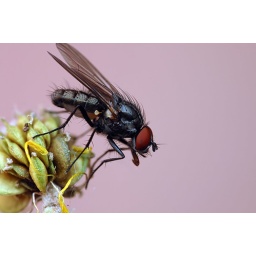
This Fly was on one of the dying flowers in my Aphid aquarium. He may have been eating the Aphids.